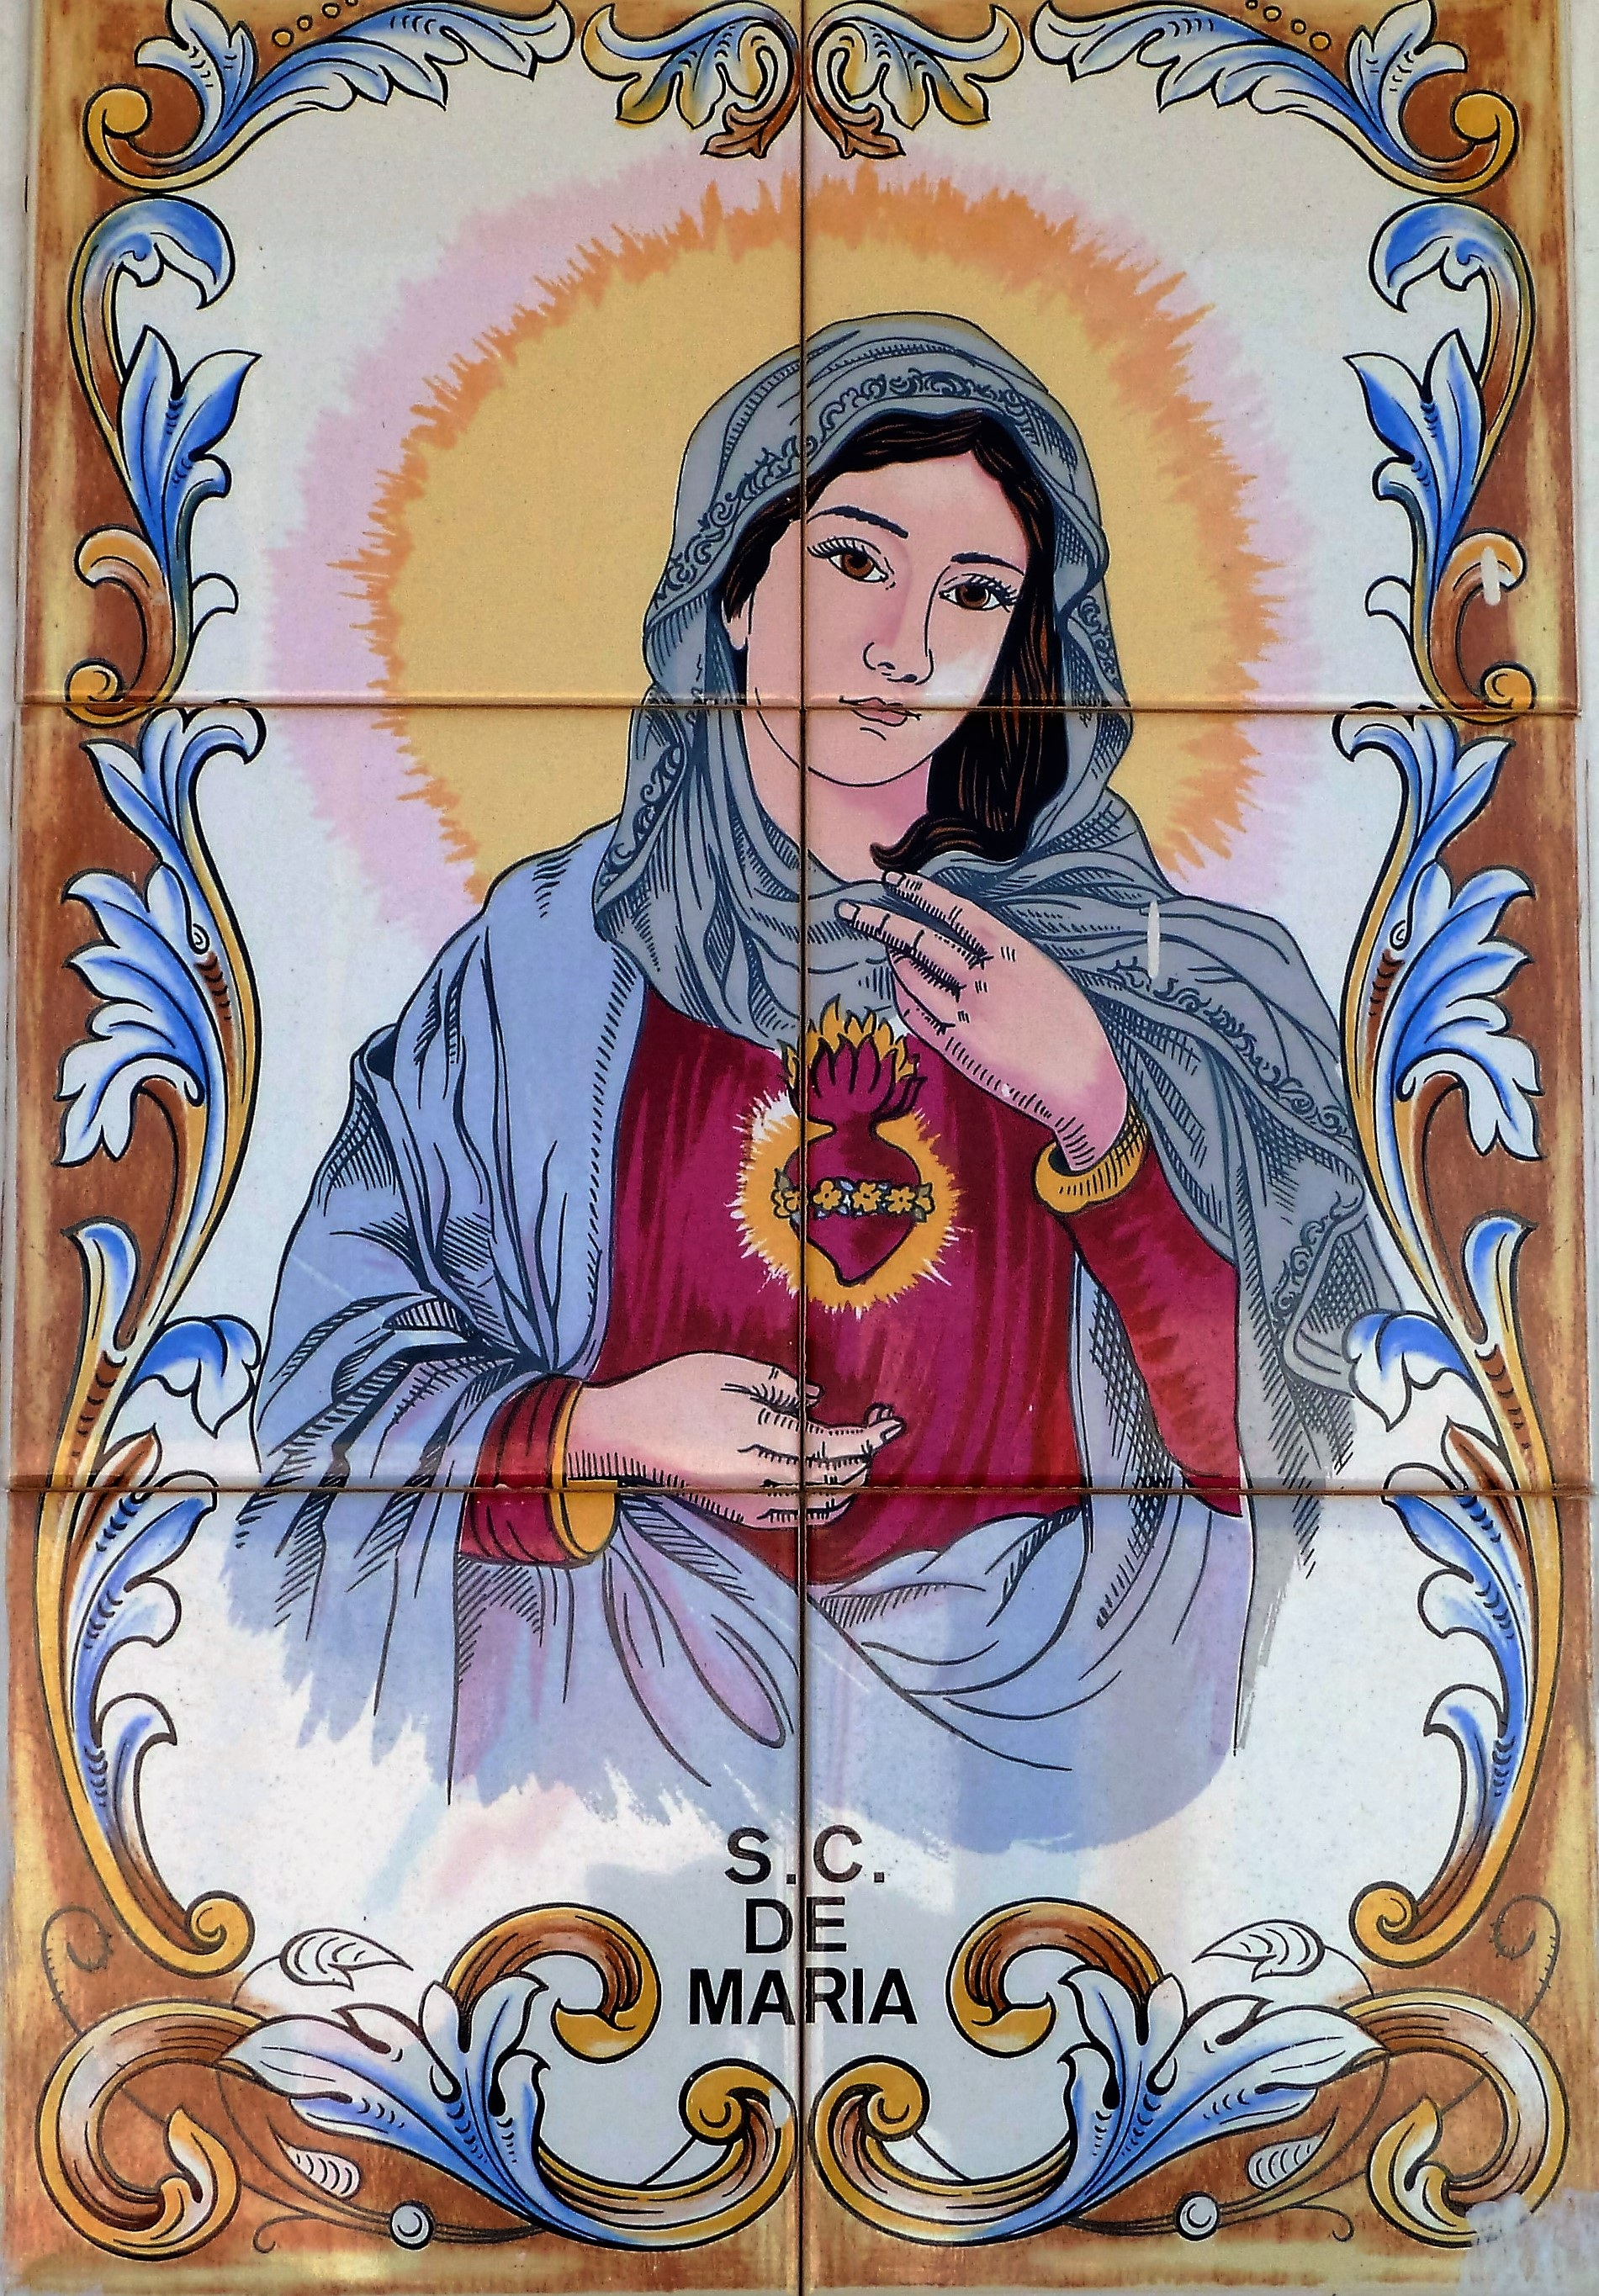
window, heart, religion, catholic, art, illustration, aura, faith, tiles, maria, christianity, cartoon, mythology, madonna, fictional character